The Asset (Agents of S.H.I.E.L.D.)

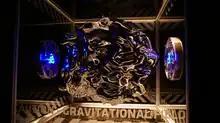
Gravitonium, as seen in the episode's end tag, with visual effects by FuseFX.

"The Asset" is the third episode of the first season of the American television series "Agents of S.H.I.E.L.D." Based on the Marvel Comics organization S.H.I.E.L.D., it follows Phil Coulson and his team of S.H.I.E.L.D. agents as they investigate the kidnapping of Dr. Franklin Hall. It is set in the Marvel Cinematic Universe (MCU) and acknowledges the franchise's films. The episode was written by co-showrunners Jed Whedon and Maurissa Tancharoen, and directed by Milan Cheylov.